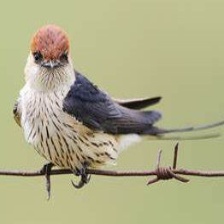
Species: STRIPPED SWALLOW
Scientific name: CECROPIS ABYSSINICA